Paul Konchesky

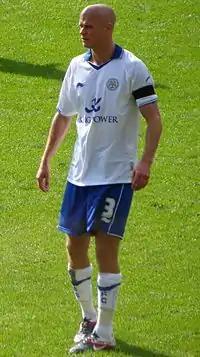
Konchesky playing for Leicester City in 2011

Konchesky joined Leicester City for an undisclosed fee on 13 July 2011, signing a three-year contract. He made his debut on 20 August 2011 in a 2–2 draw against Nottingham Forest at the City Ground, playing the full 90 minutes. He scored his first league goal for the club in a 3–1 win at Burnley on 1 November 2011.